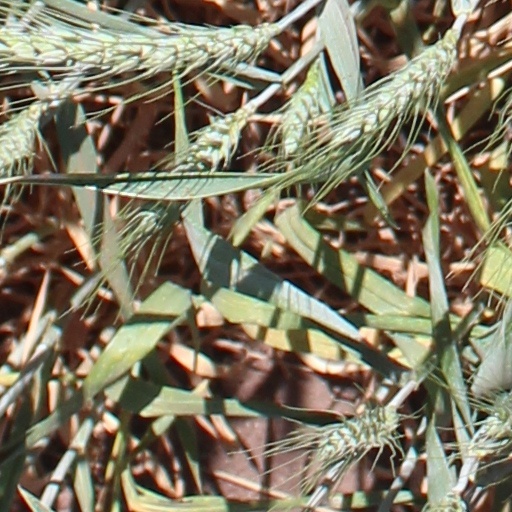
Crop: wheat